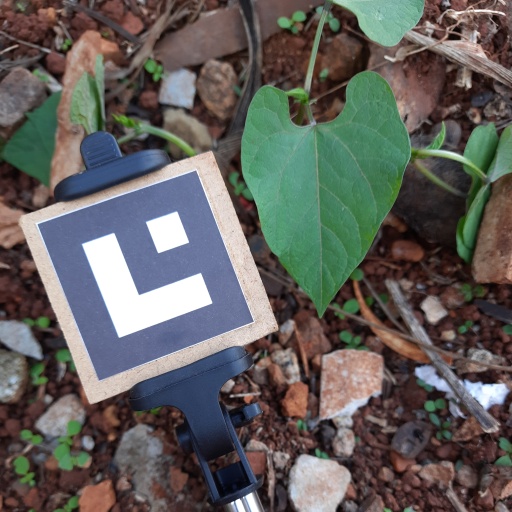
Observations: flat surface, no eating holes, under shade